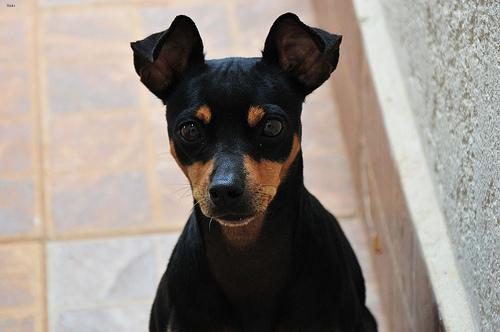
Breed: miniature pinscher